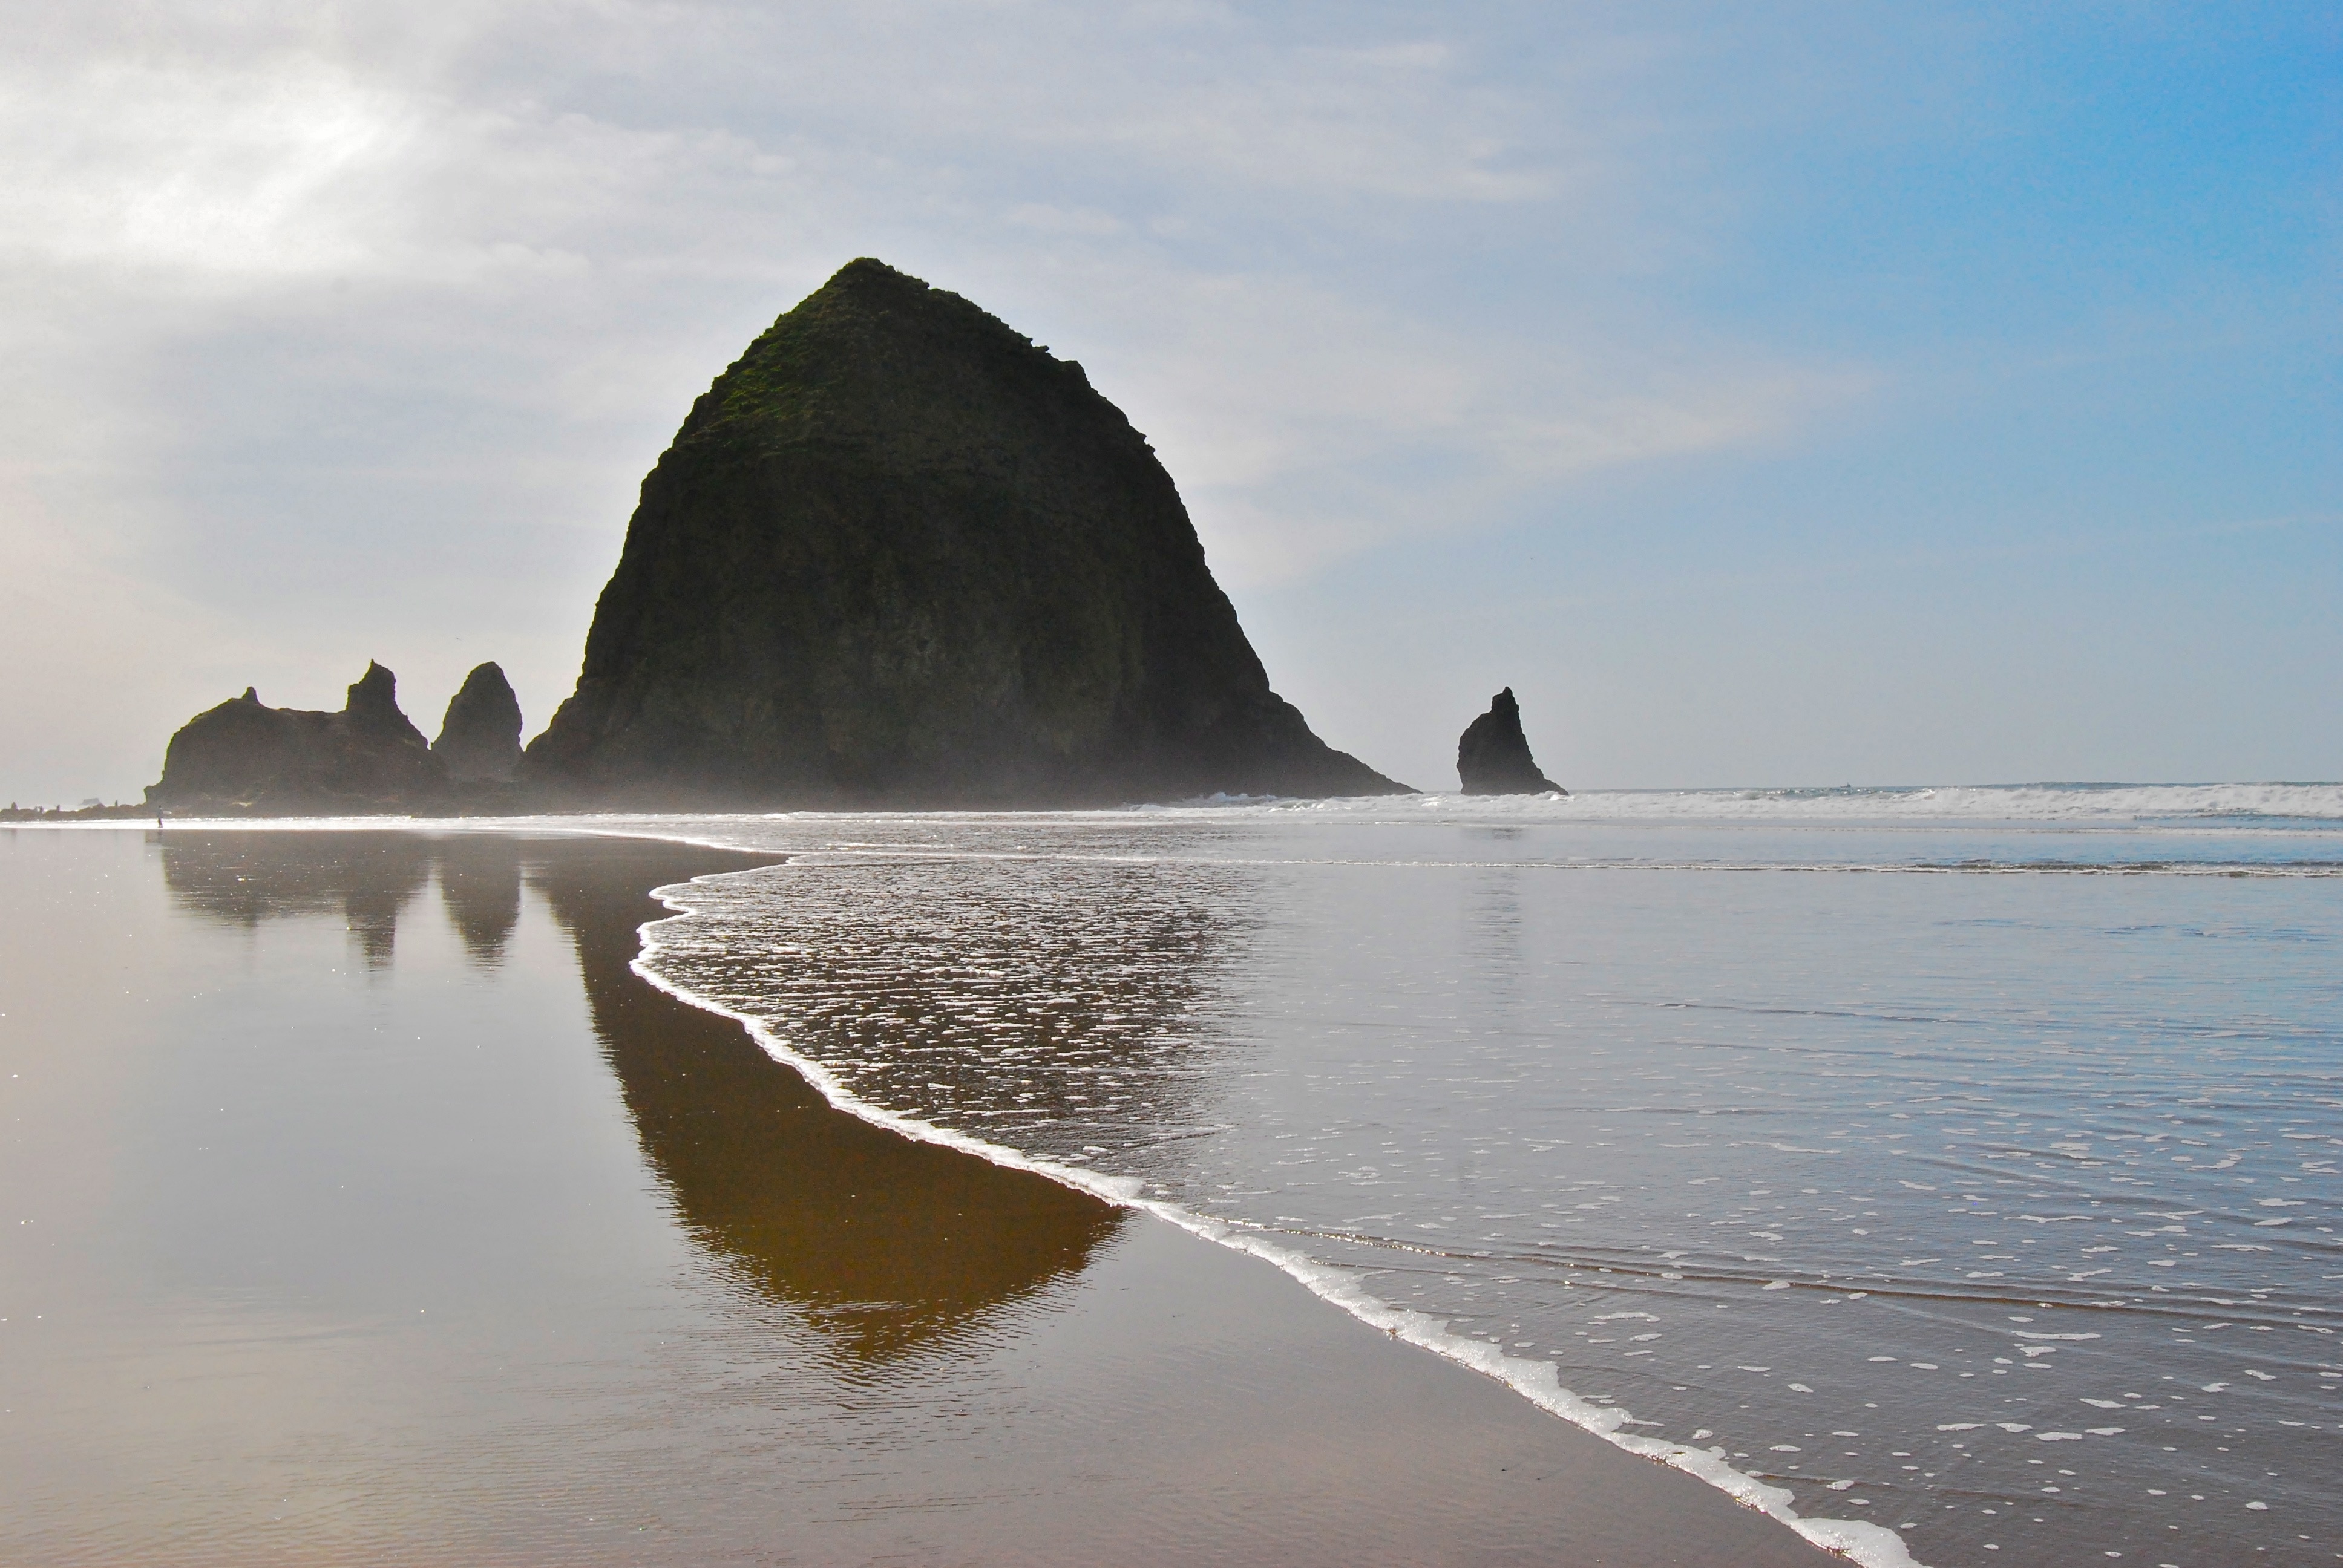
beach, sea, coast, water, rock, ocean, horizon, sunlight, shore, wave, lake, cliff, ice, reflection, bay, terrain, body of water, cape, atmospheric phenomenon